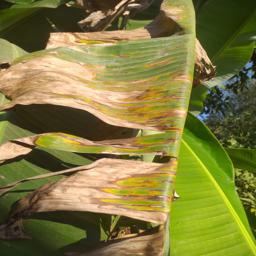
Label: MALBHOG LEAF